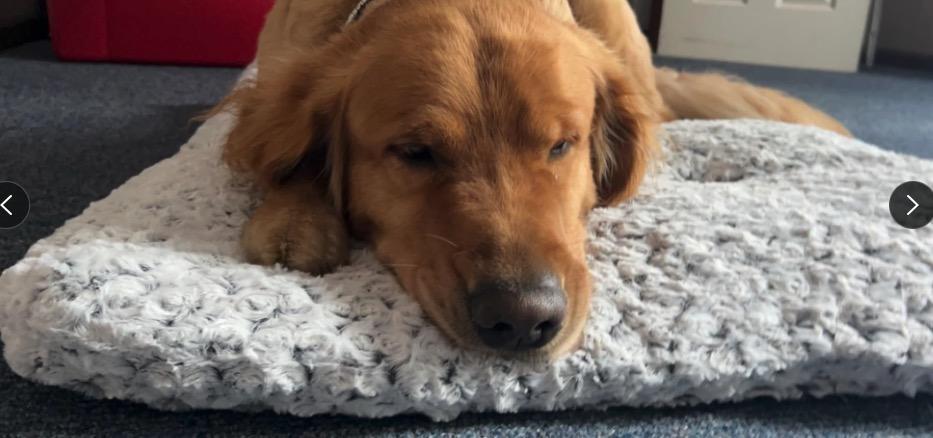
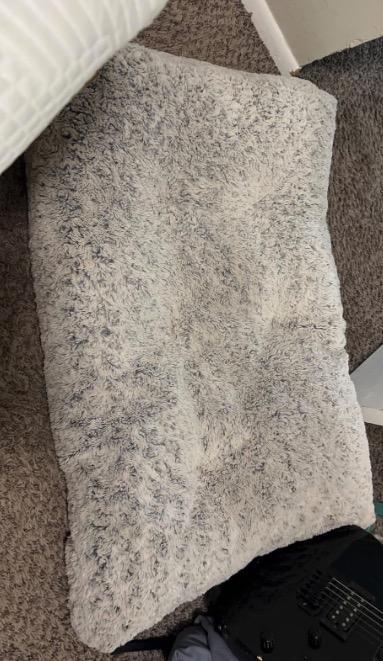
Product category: misc
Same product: yes